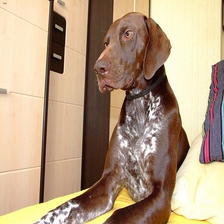
Species: dog
Breed: german shorthaired